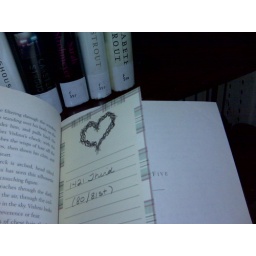
I love finding artifacts of others in library books